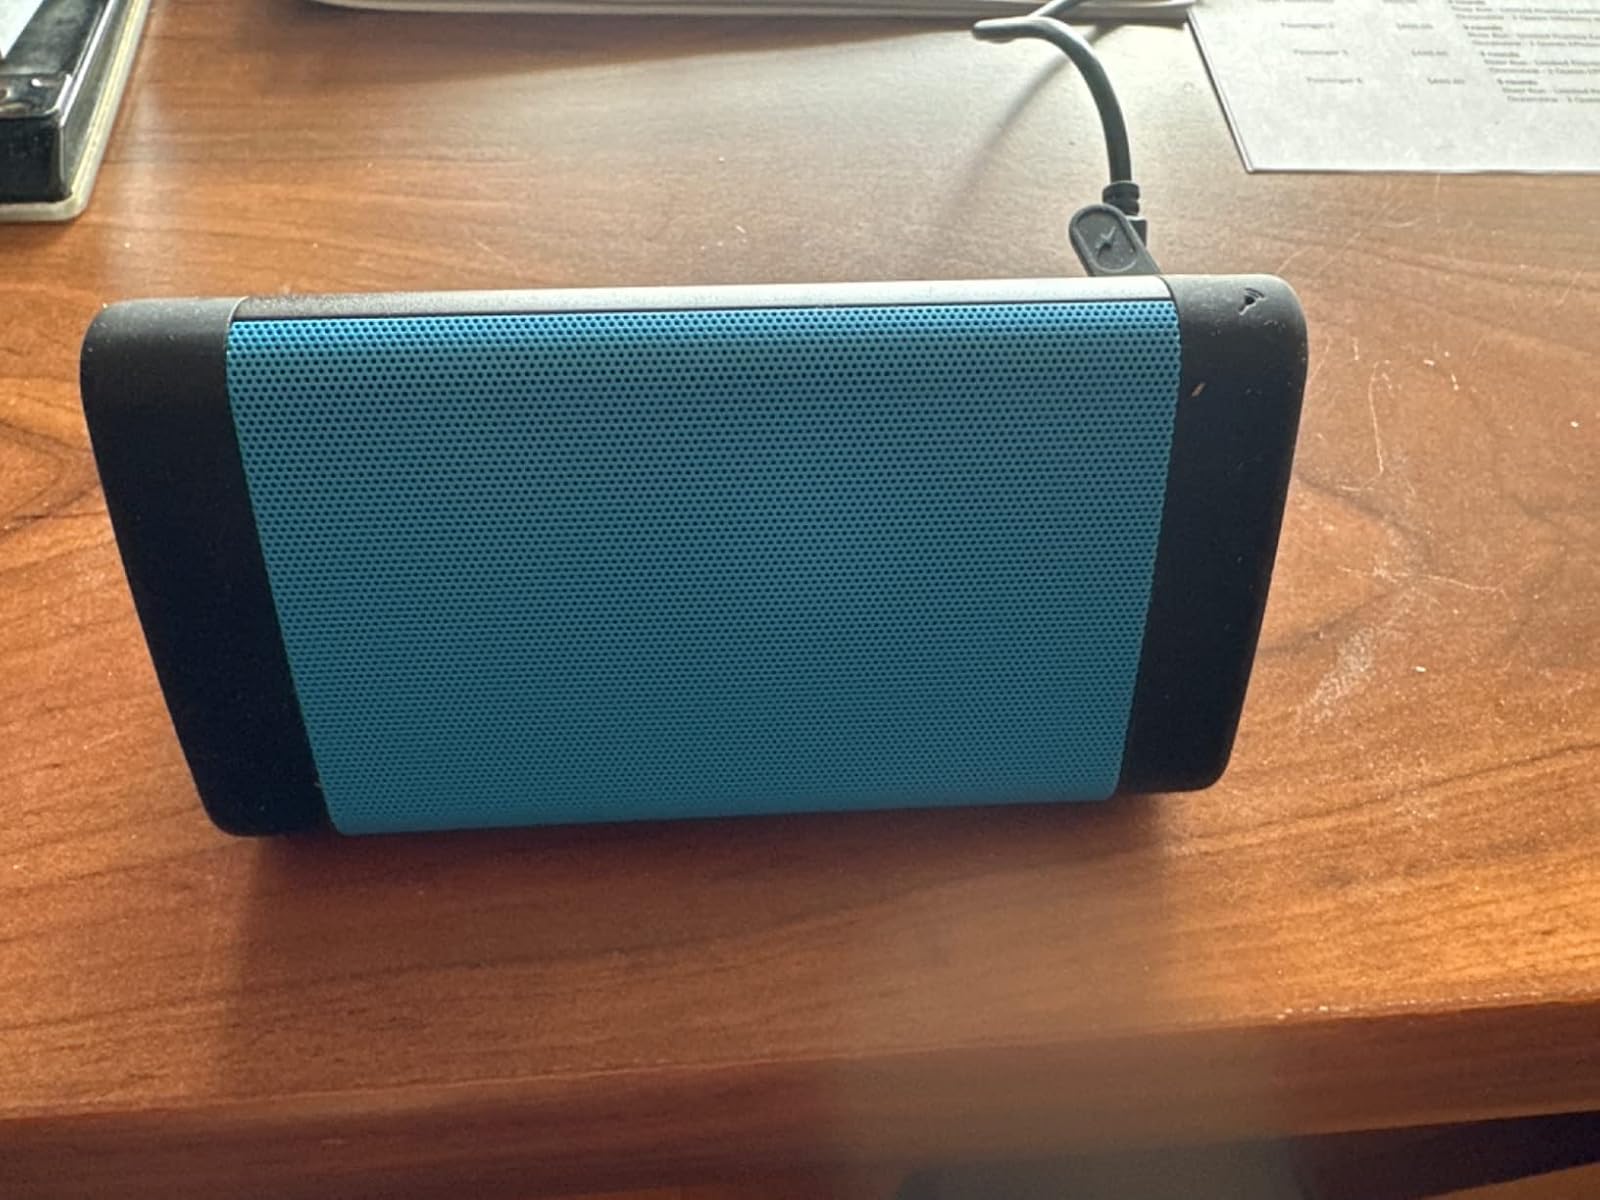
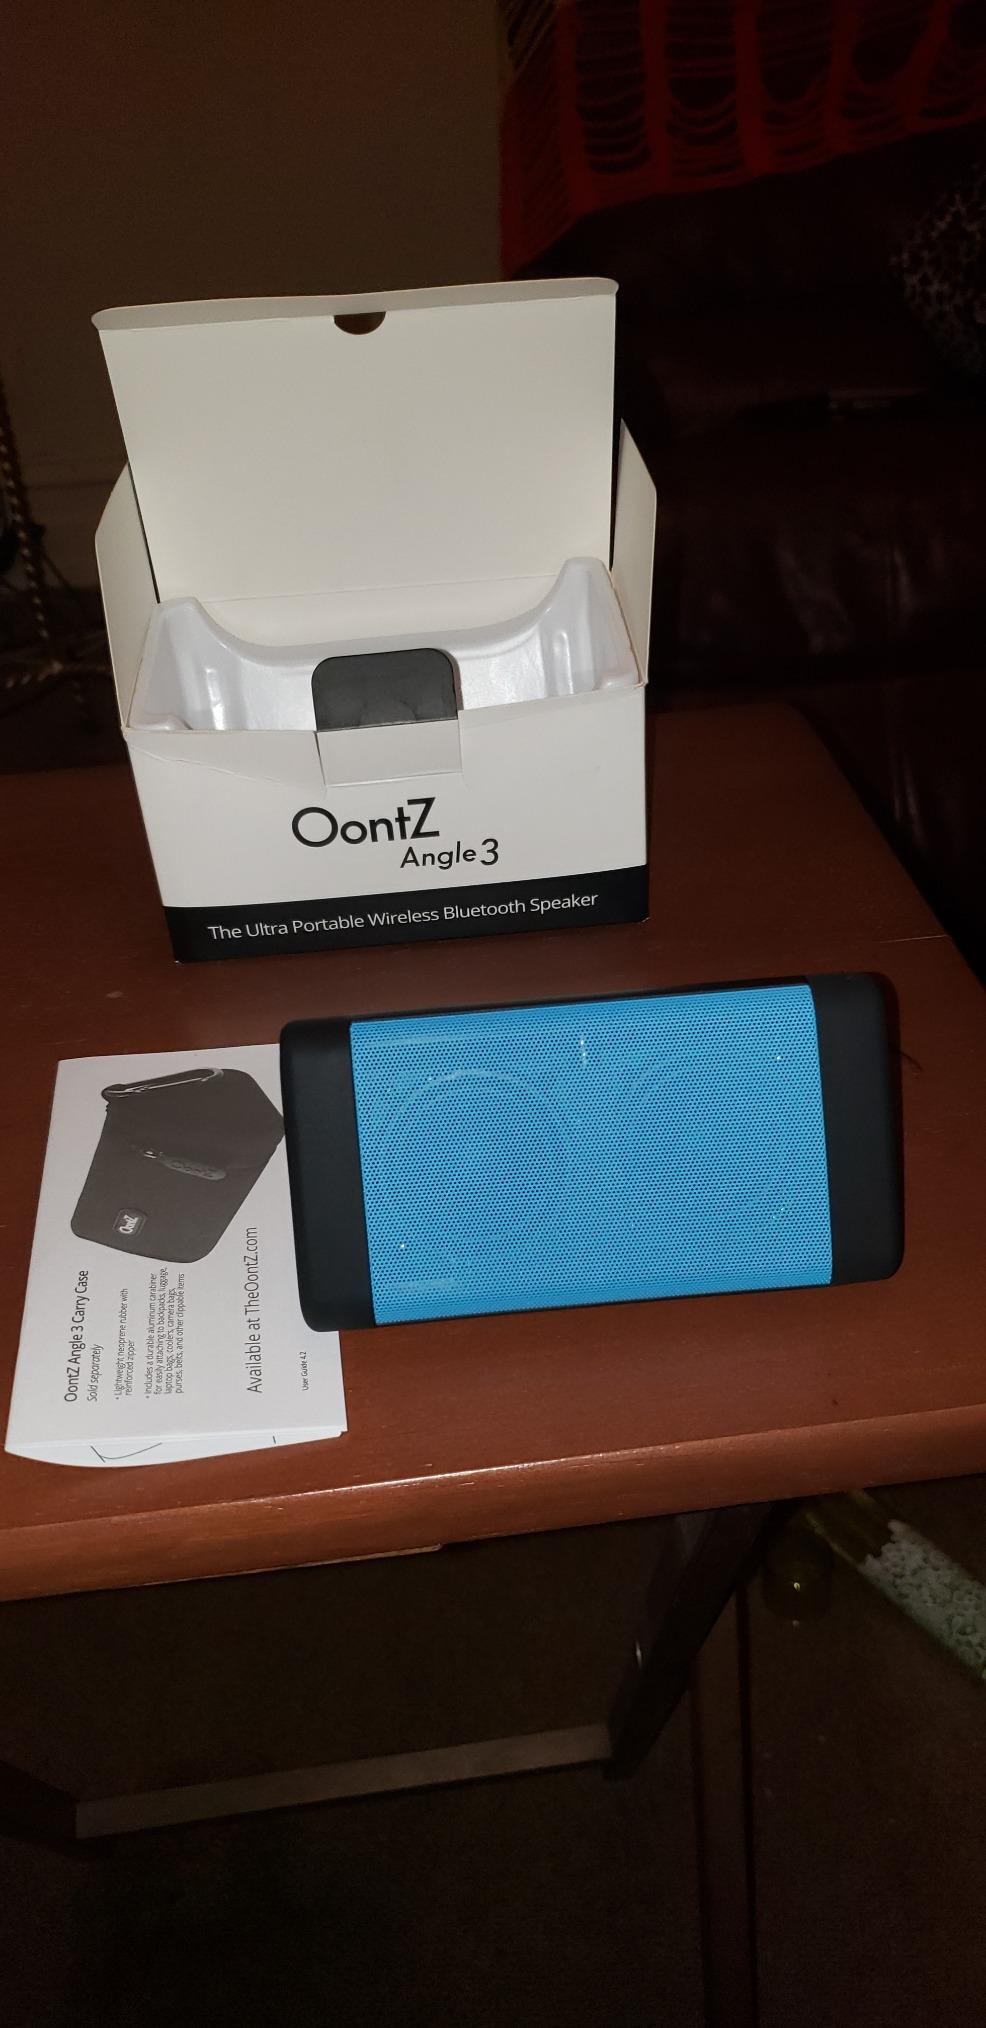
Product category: speaker
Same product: yes